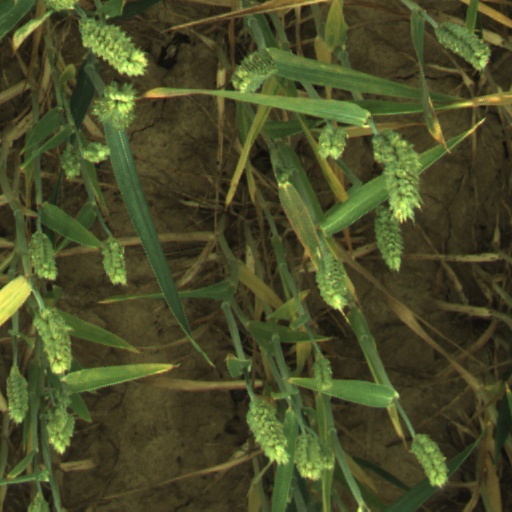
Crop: wheat